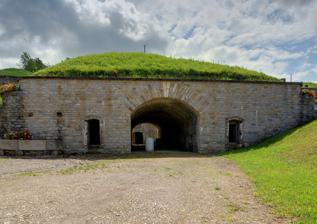
Building: Fort des Basses Perches
Country: France
Year built: 1877
French Fort Fort des Basses Perches Part of Fortified region of Belfort Belfort , France Entrance to the fort. Coordinates 47°37′34″N 6°52′07″E / 47.6261°N 6.8687°E / 47.6261; 6.8687 Type Fort, Séré de Rivières system Site information Owner Commune of Danjoutin since 1999 Controlled by France Open to the public by appointment Condition In restoration Site history Built 1874 ( 1874 ) Battles/wars Siege of Belfort , Battle of France Fort des Basses Perches , also known as Fort Valmy , was built between 1874 and 1877 in Danjoutin and Belfort in northeastern France. It is part of the first ring of fortifications around the city of Belfort. The Forts des Perches were unique among the first group in their re-use of older sites. They were rebuilt as part of the Séré de Rivières system and incorporated improvements to deal with the improvement in efficacy of artillery in the late 19th century. The fort's official name was derived from François-Christophe Kellermann, Duke of Valmy and Marshal of France. The first fortification at the Perches hill was an excavated rampart dating to 1815. A dry-masonry fort was built at the Basses Perches location in 1870 by Colonel Pierre Denfert-Rochereau during his defense of Belfort , at an elevation of 425 m. The present Fort des Basses Perches was built on this site, as it had proven to be a strategically important part of the southern defenses of Belfort during the Franco-Prussian War . The roughly rectangular fort is notable for its early use of counterscarps in place of caponiers , which had been more popular until then. Access to the southwest counterscarp. Southwest counterscarp. The Fort des Basses Perches is small compared to others in the Belfort defensive array. It accommodated 126 soldiers, 4 non-commissioned officers, and 2 officers. Initial cost was 939,000 francs d'or. It was initially armed with 4 155mm long guns, 9 138mm guns, 4 121mm guns, 1 22mm howitzer and 2 22mm mortars. From 1893 the fort was linked to other forts around Belfort via the Chemins de fer du Territoire de Belfort strategic railroad. The Fort des Hautes Perches is about one km to the northeast. Apart from a concrete observation post built between 1914 and 1918, the fort was never modernised.  It is now owned by the commune of Danjoutin and is open to the public by appointment. See also Fortified region of Belfort References Wikimedia Commons has media related to Fort des Basses Perches .